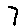
Label: 7